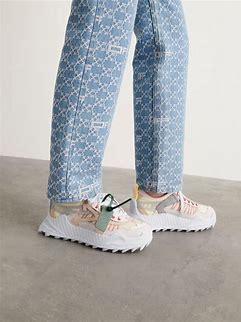
Brand: Off-White
Model: Off Odsy 1000